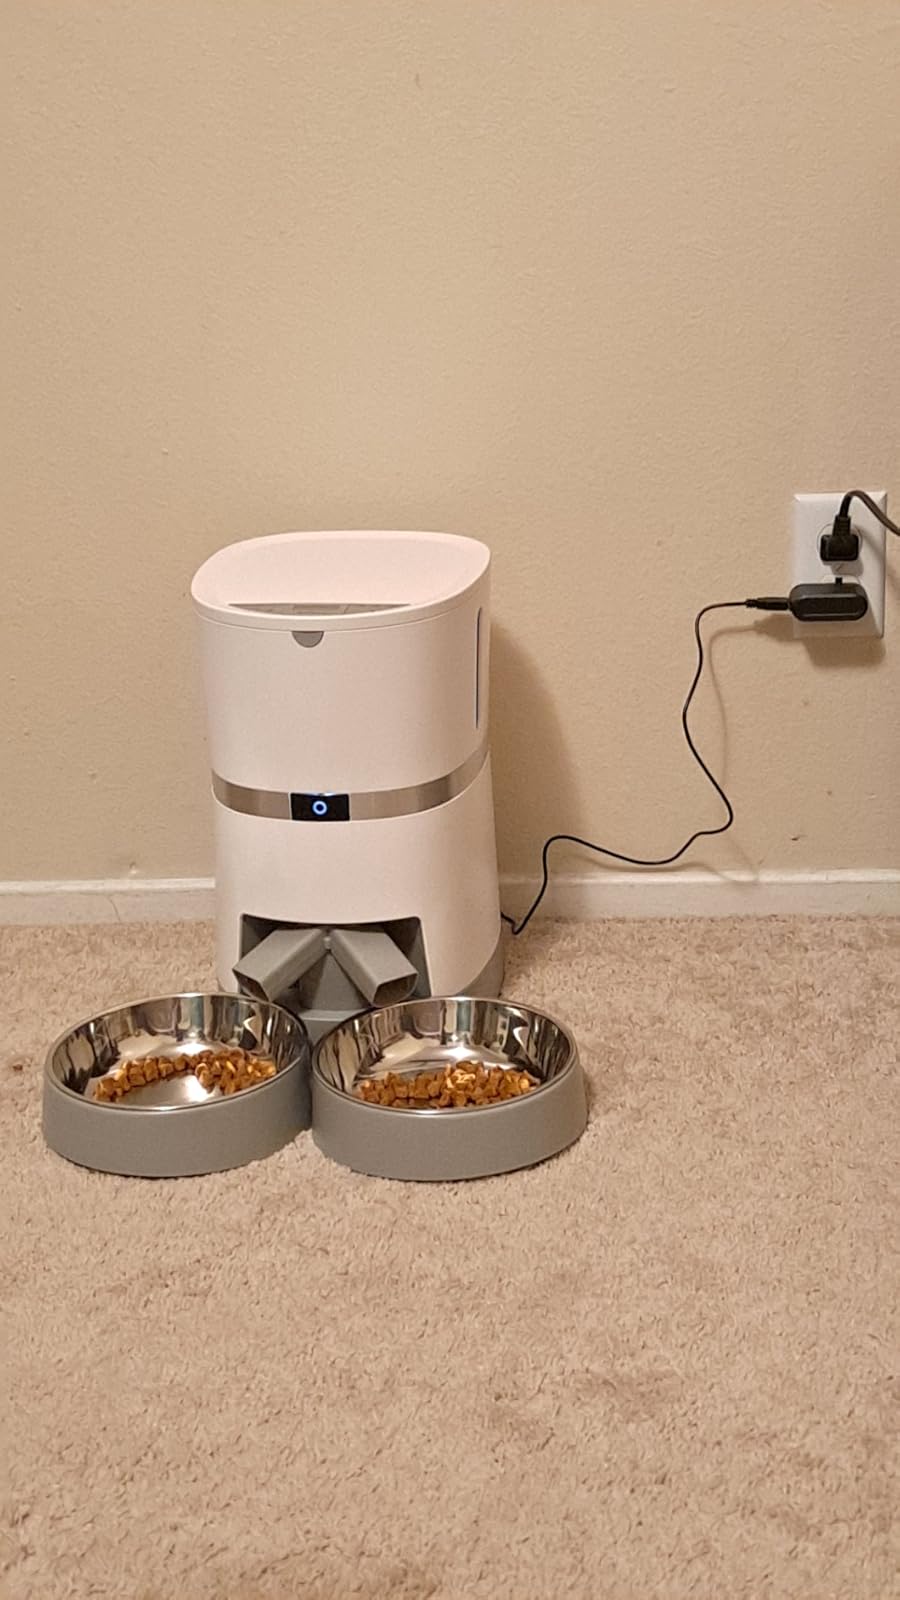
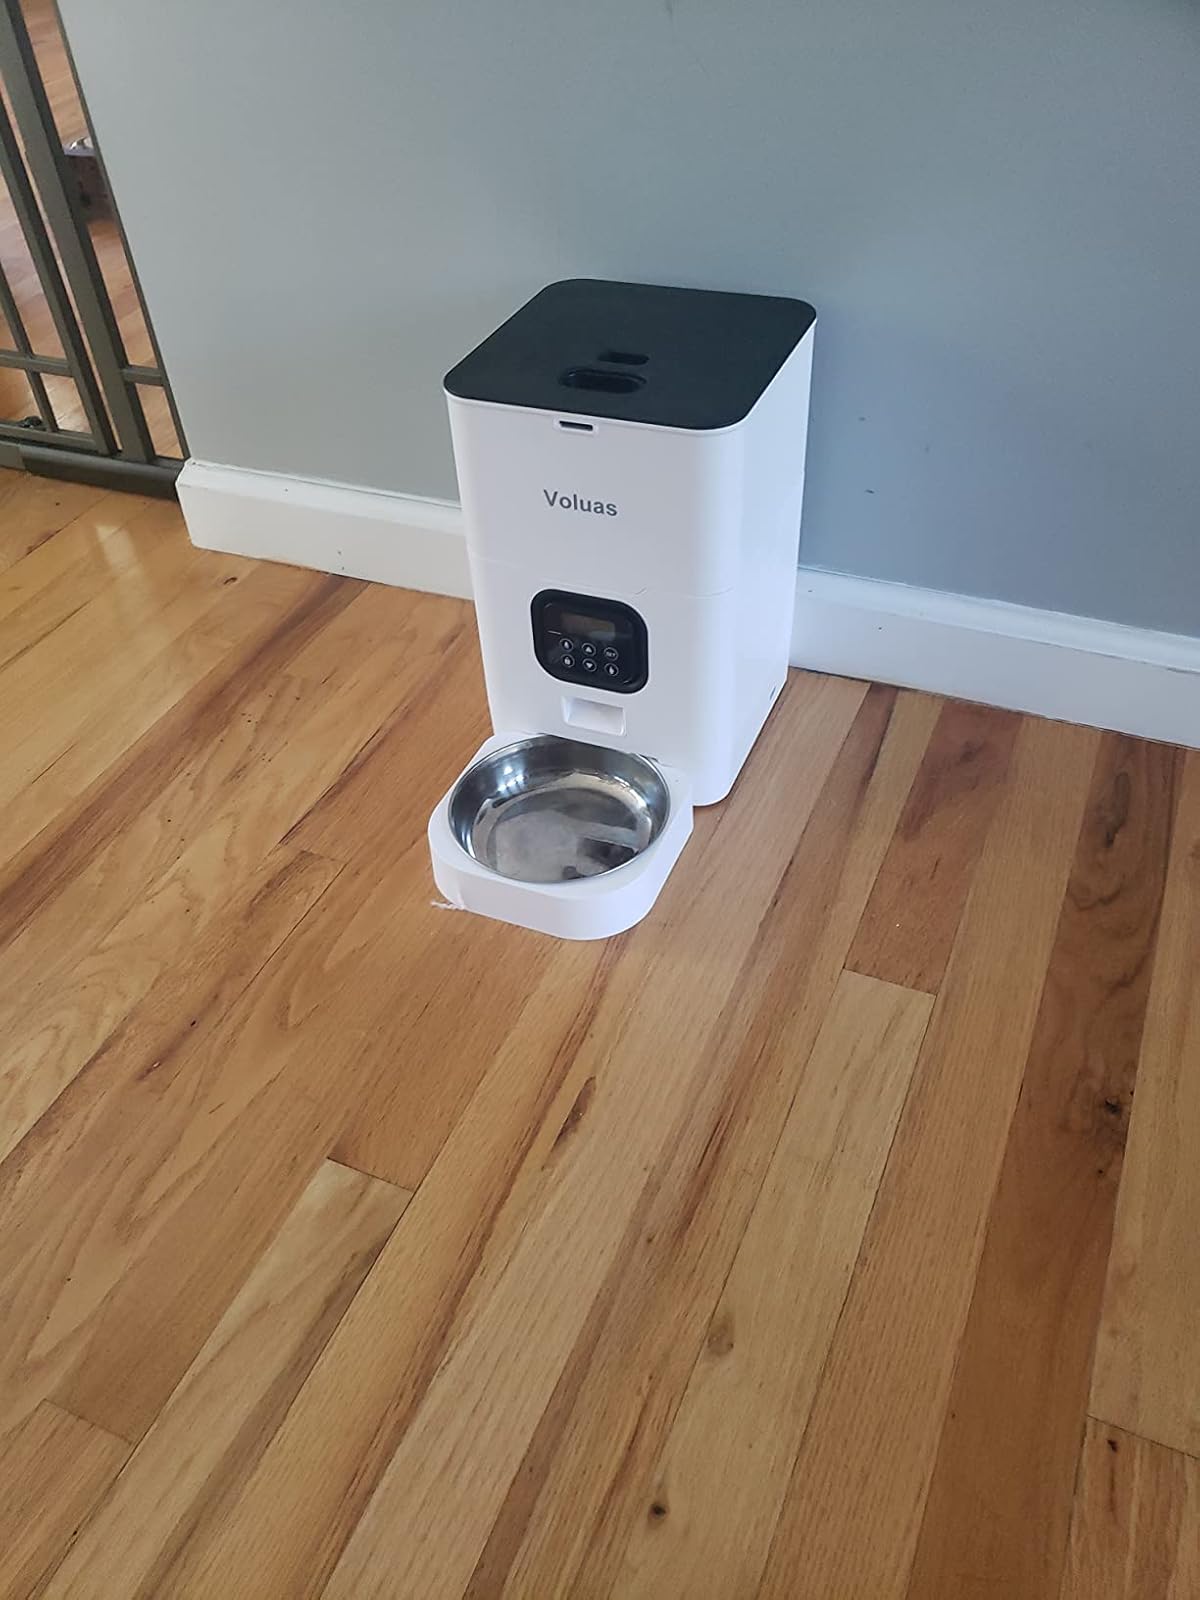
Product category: items_feeder
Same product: no